Sorption enhanced water gas shift

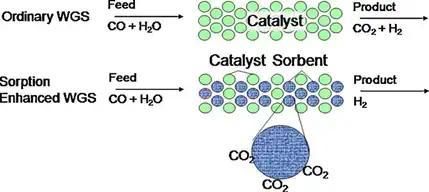

The SEWGS technology is the combination of the water gas shift reaction with the adsorption of carbon dioxide on a solid material. Typical temperature and pressure ranges are 350-550 °C and 20-30 bar. The inlet gas of SEWGS reactors is typically a mixture of hydrogen, CO and CO, where steam is added to convert CO into CO.